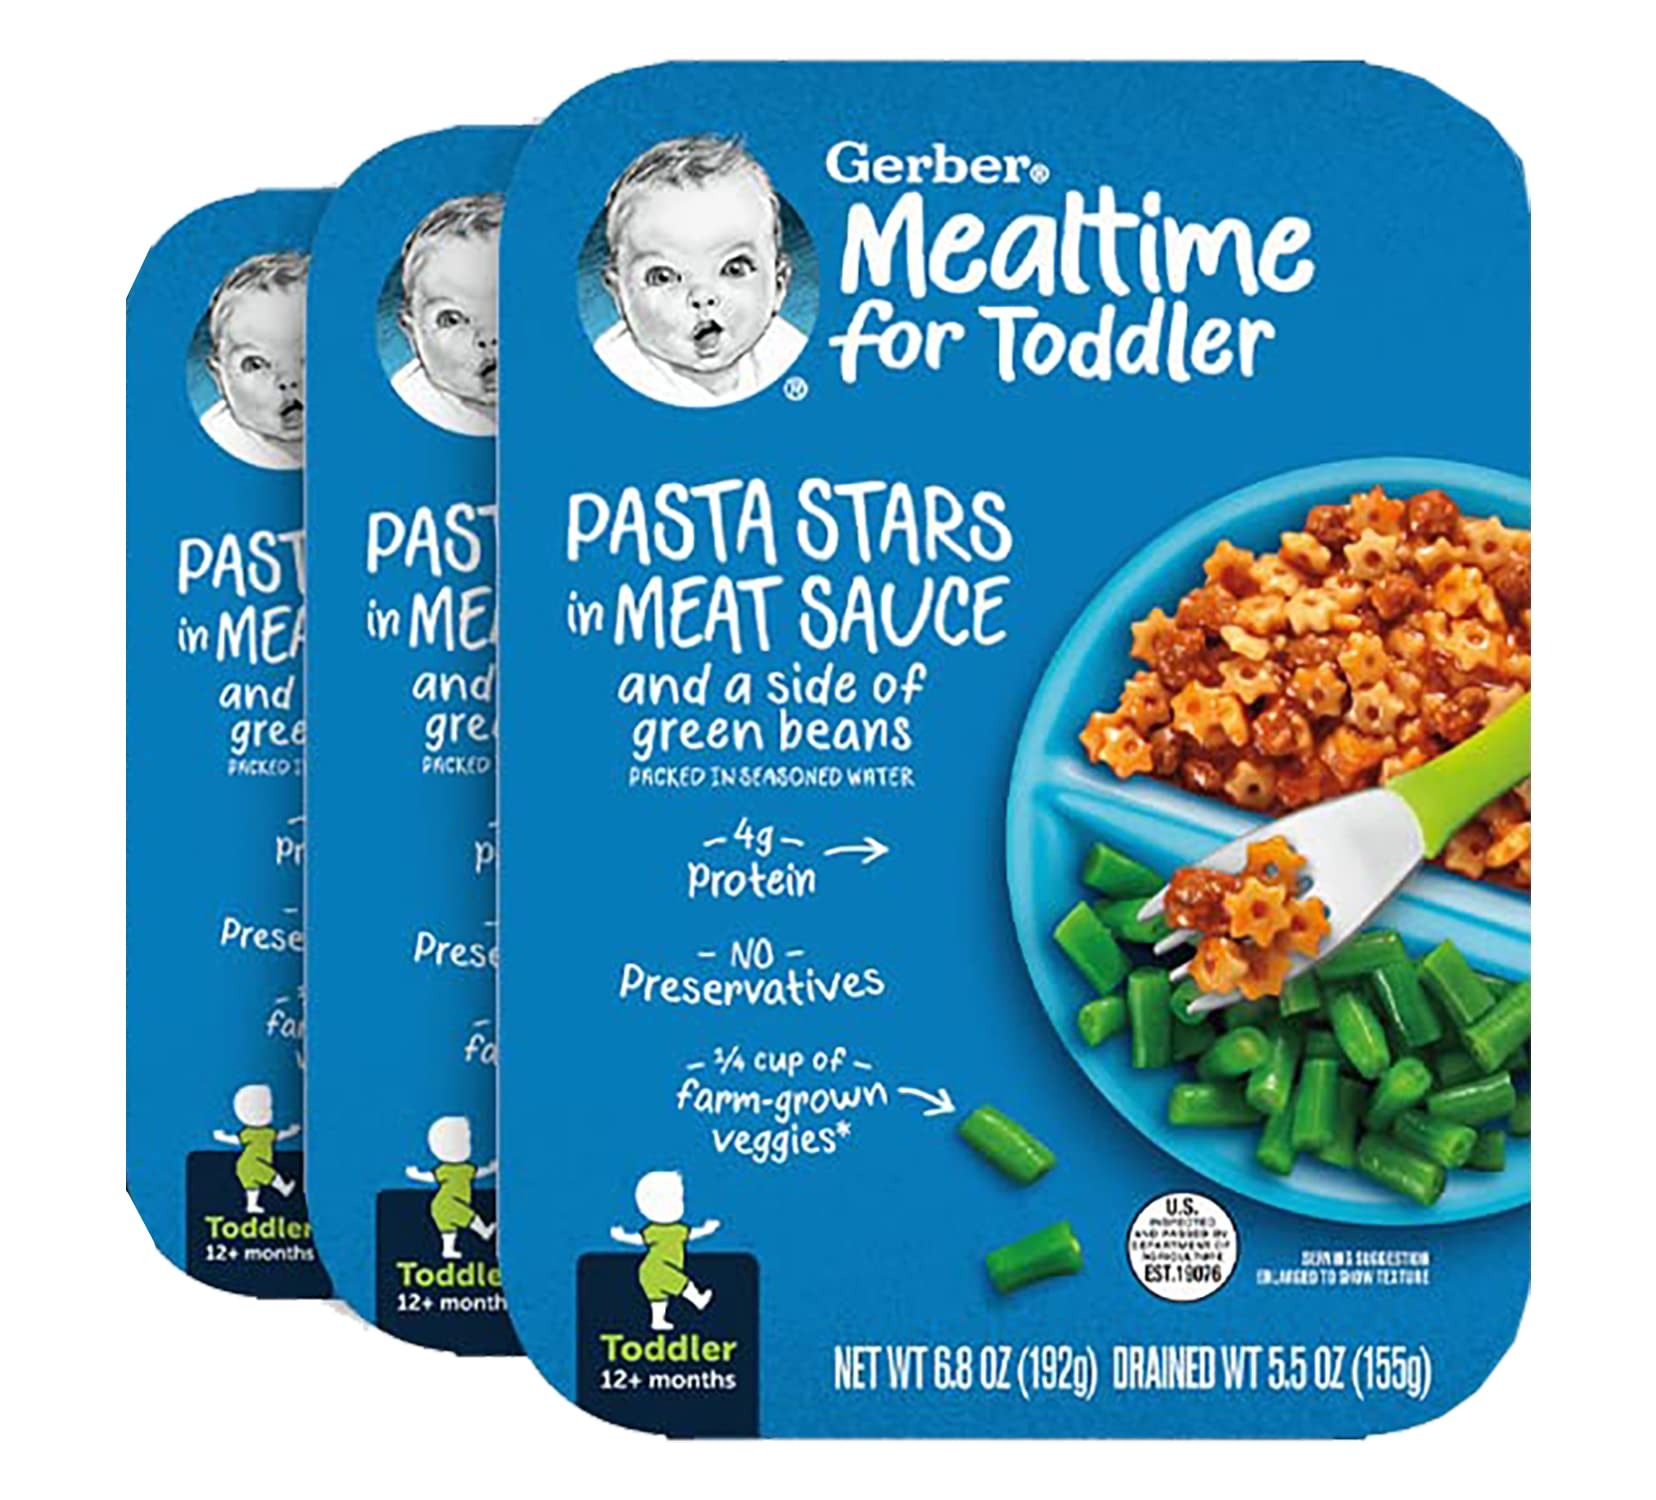
Item Name: Gerber Mealtime for Toddler Pasta Sauce in Meat Sauce with Side of Green Beans, Packed in Seasoned Water, Toddler Meal with No Preservatives, 6.8 OZ (Pack of 3)
Bullet Point 1: Easy-to-serve meal that meets your toddler’s developmental needs
Bullet Point 2: Made with your little one’s nutrition & feeding skills in mind, with food sized & slowly cooked to the right texture
Bullet Point 3: These Mealtime for Toddlers provide your toddler with 4g of protein & ¼ cup of farm-grown veggies
Bullet Point 4: Convenient meals made for Toddlers 12+ Months
Bullet Point 5: Packed in seasoned water; Made with No Preservatives
Product Description: Gerber Mealtime for Toddler Pasta Stars in Meat Sauce with a Side of Green Beans, Packed in Seasoned Water, For Toddlers 12+ Months, 6.8 OZ Tray: Mealtime Made Easy: First, we combine our ingredients and seal them up tight, then we slowly cook for just the right amount of time with no preservatives needed. Simplify mealtime by putting convenience first with Gerber Entrees. Made without preservatives, our microwavable containers are made without BPA for little one. All you have to do is heat it up & serve them some mealtime magic! Wholesome from Bowl to Belly: Specially made to meet your toddler’s developmental & nutritional needs, a wholesome entree is seconds away. Every bite contains protein & other nutrients in textures they’ll enjoy. Plus, they’re made without any artificial flavors, synthetic colors, or artificial sweeteners. Made for Milestones: Encourage your toddler to continue self-feeding with varieties they’ll love. These mealtime favorites are designed so your toddler can make the most out of every bite — no matter who is holding the spoon!
Value: 20.4
Unit: Ounce

Price: 3.255